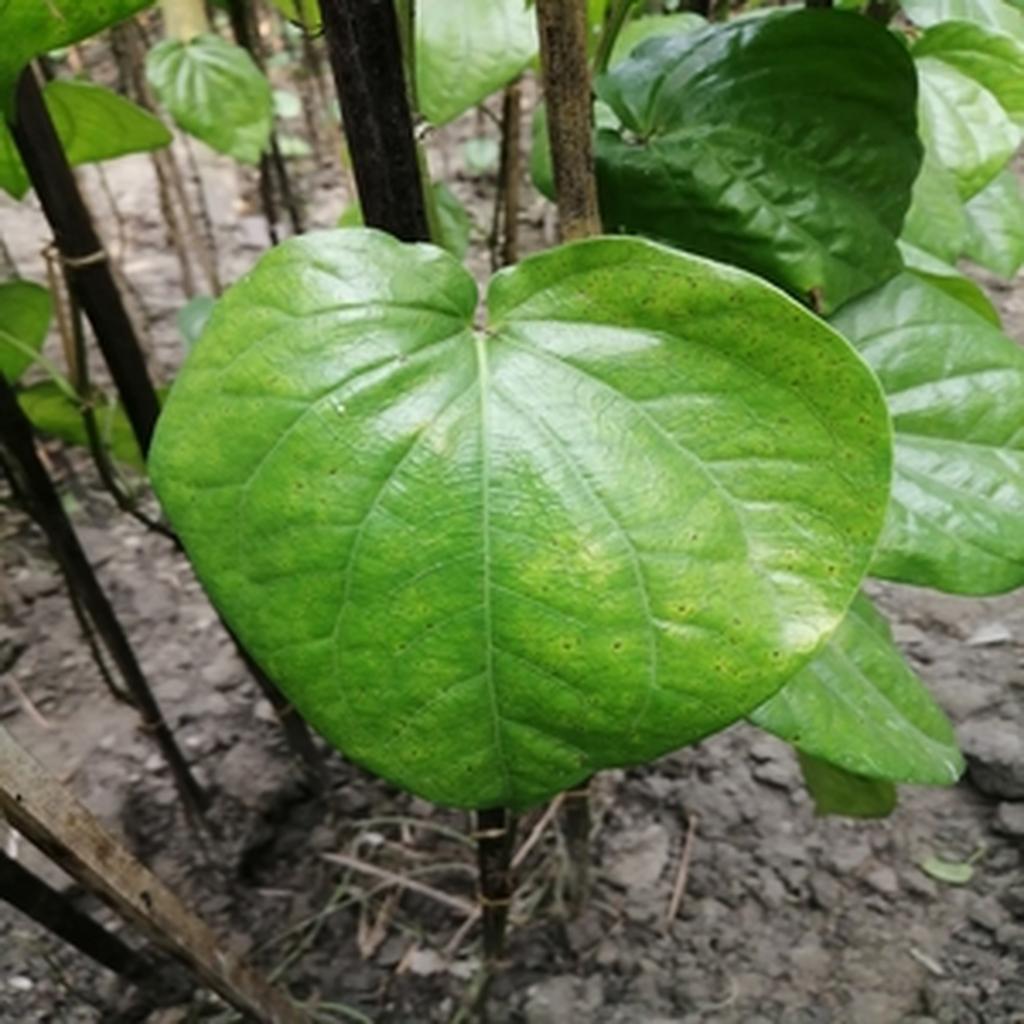
Label: Leaf_Spot